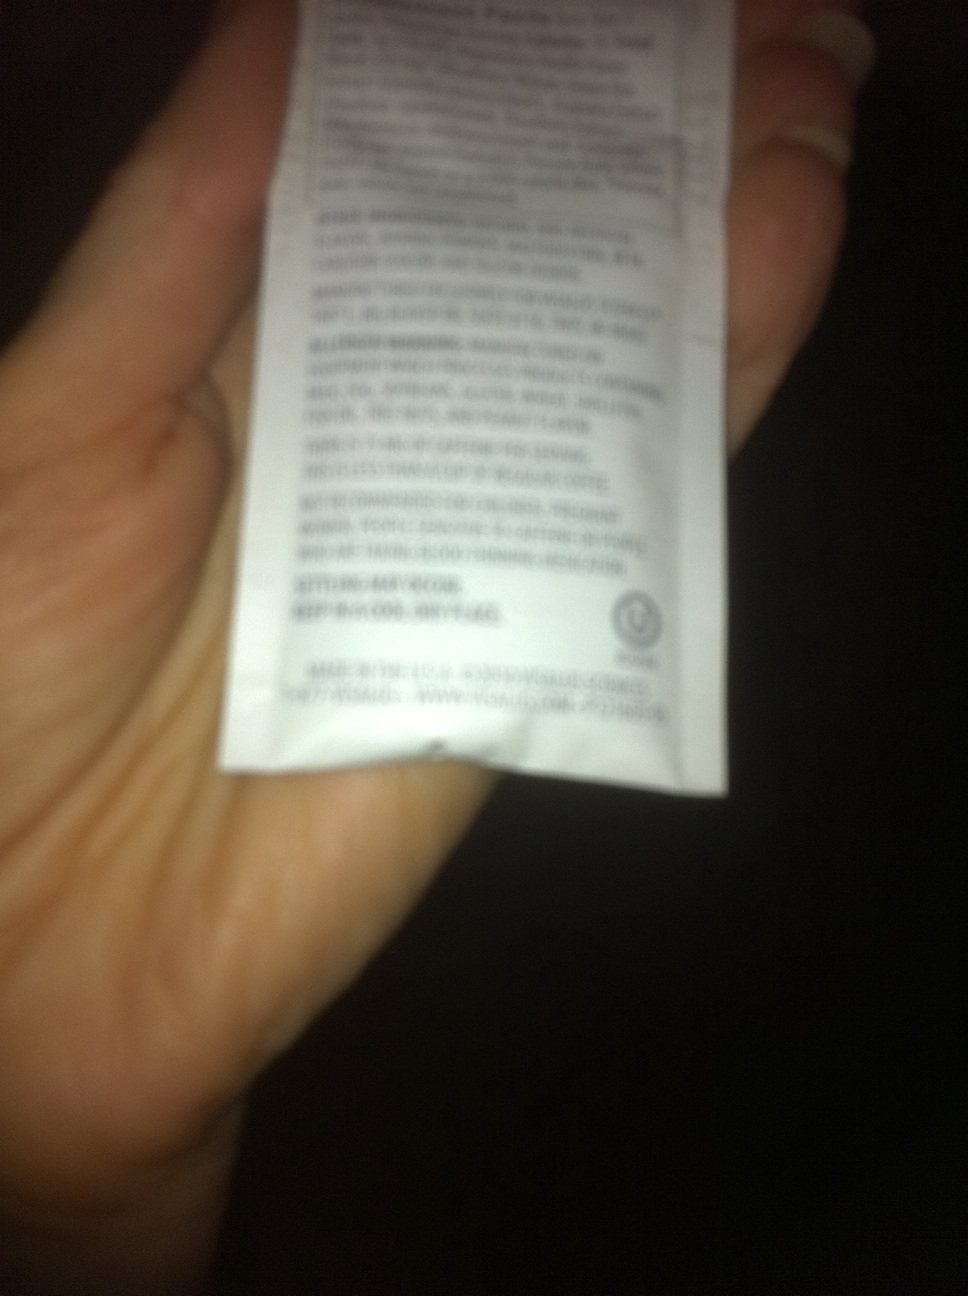Question: What favor is this please?
Answer: unanswerable